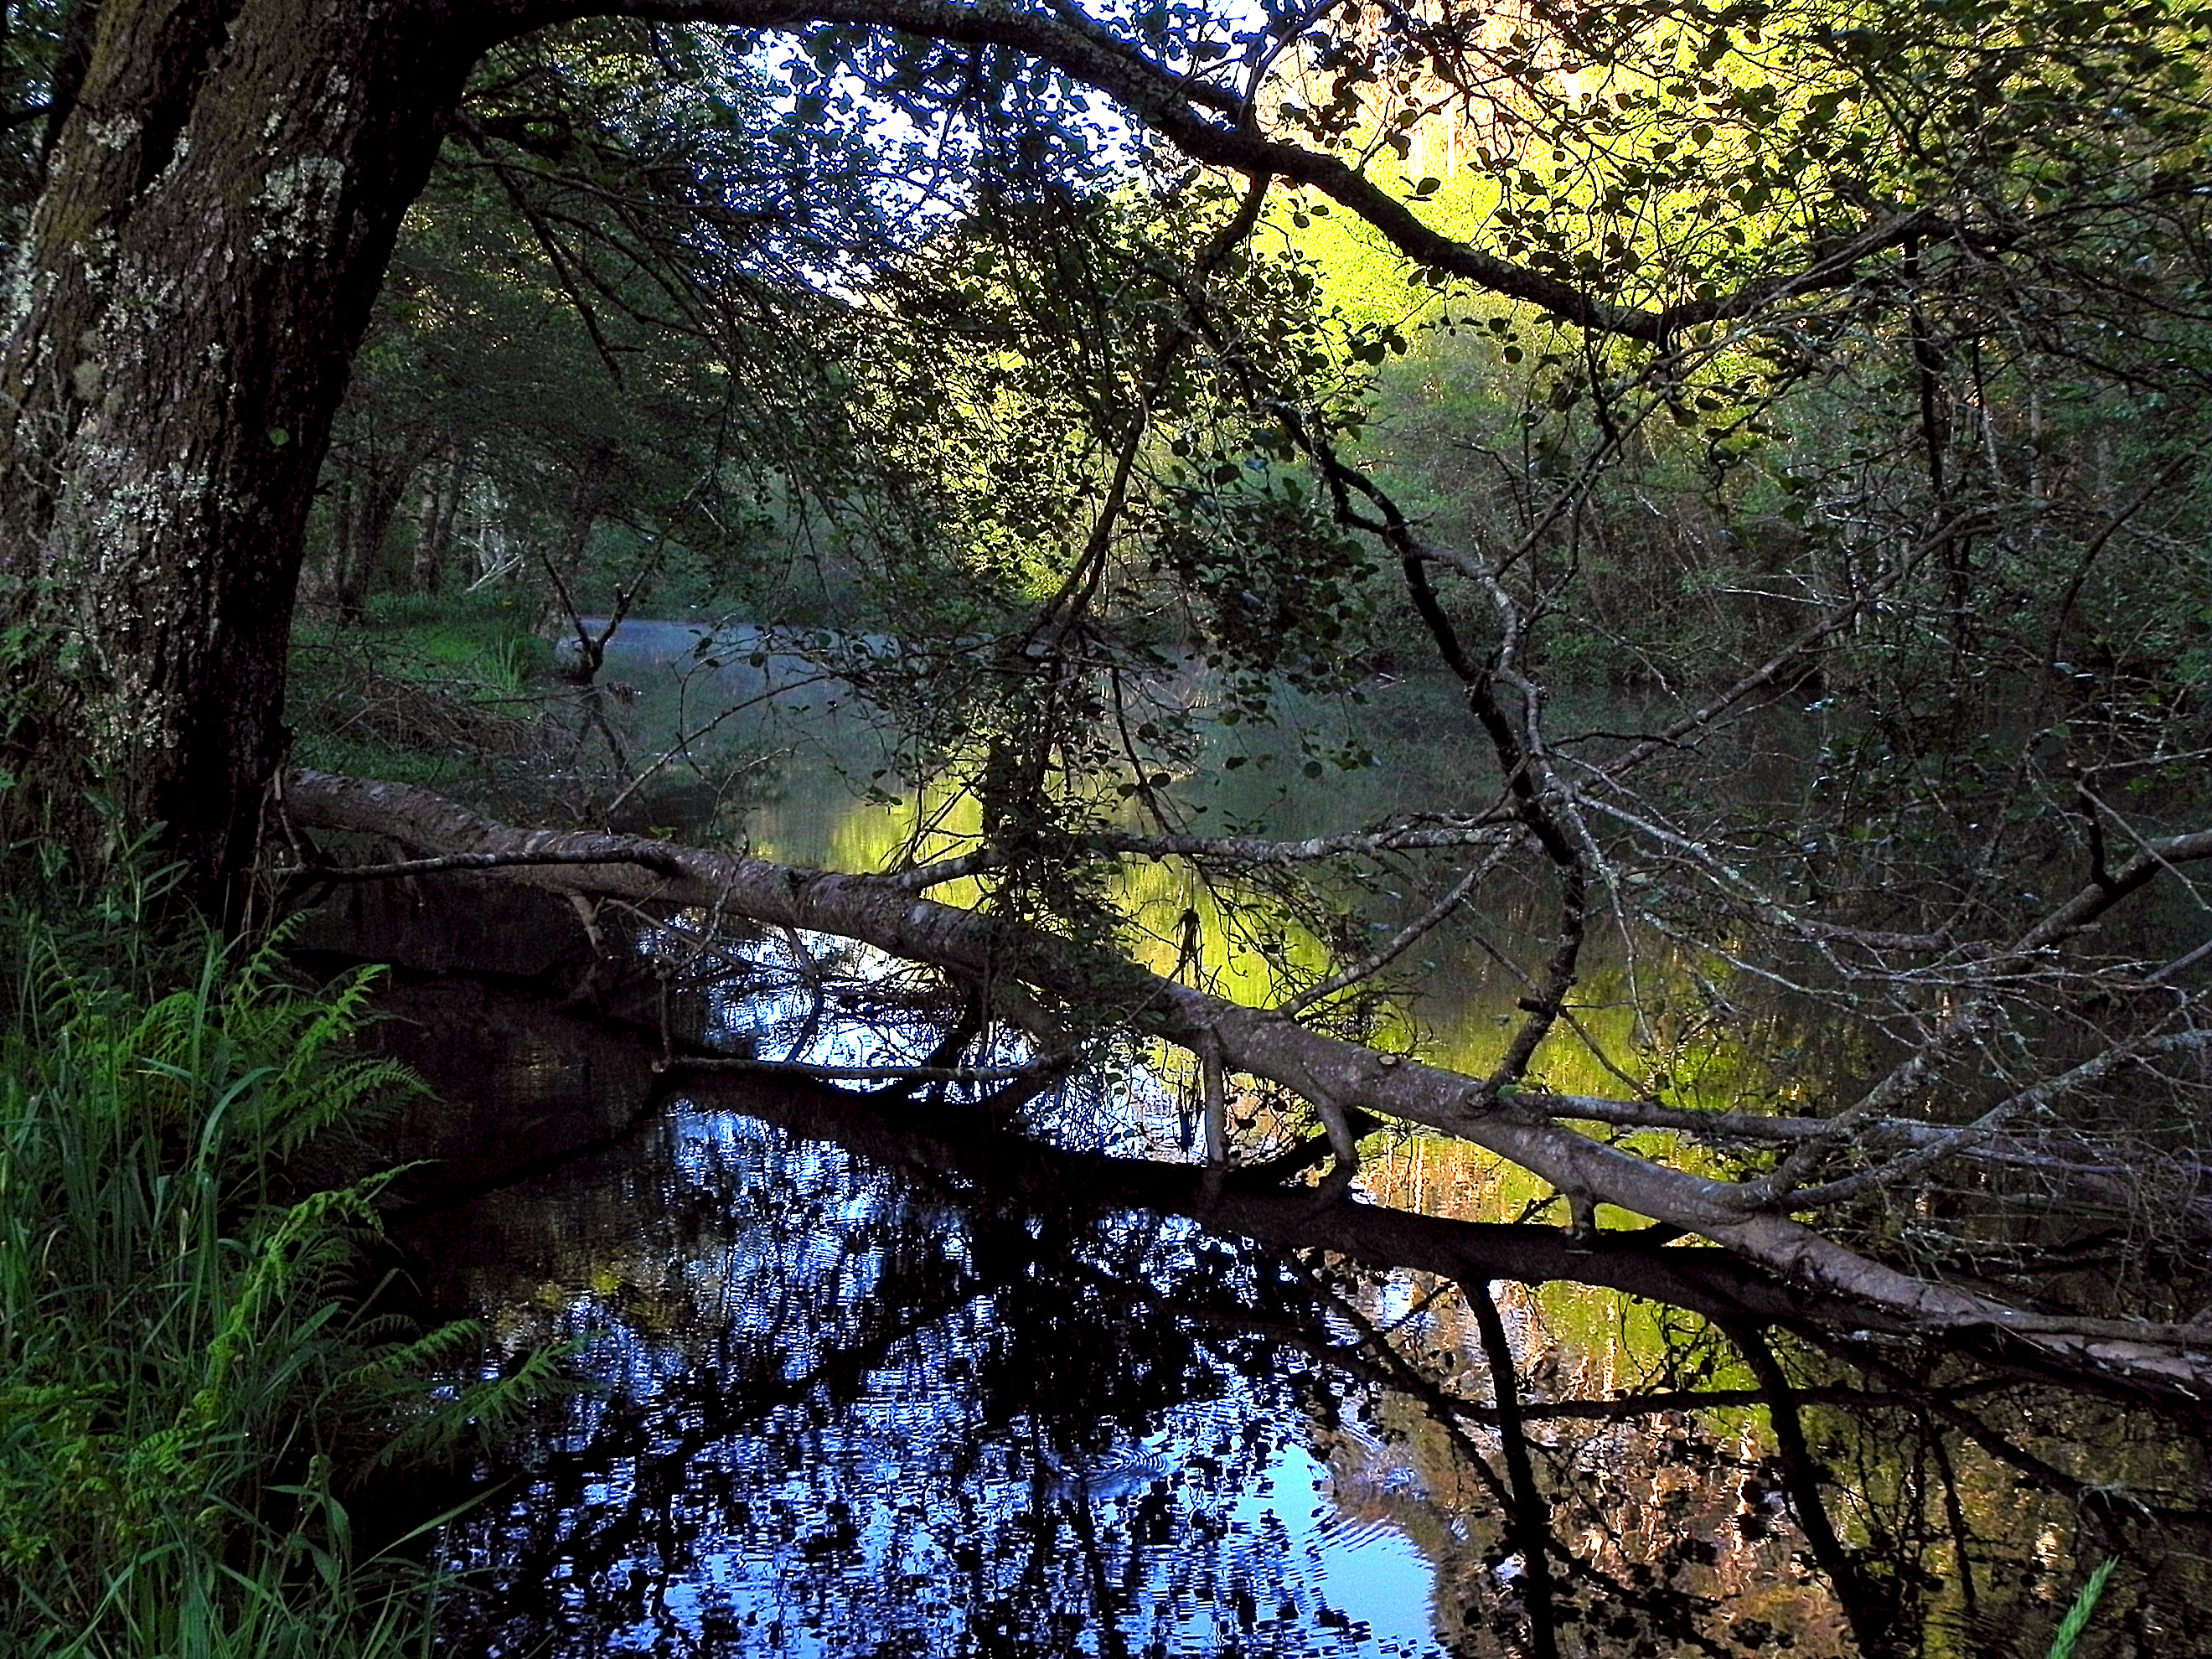
landscape, tree, nature, forest, wilderness, branch, plant, sunlight, leaf, river, stream, green, reflection, jungle, autumn, scenery, season, rainforest, deciduous, wetland, paisajes, woodland, habitat, ecosystem, ggl1, old growth forest, natural environment, geographical feature, woody plant